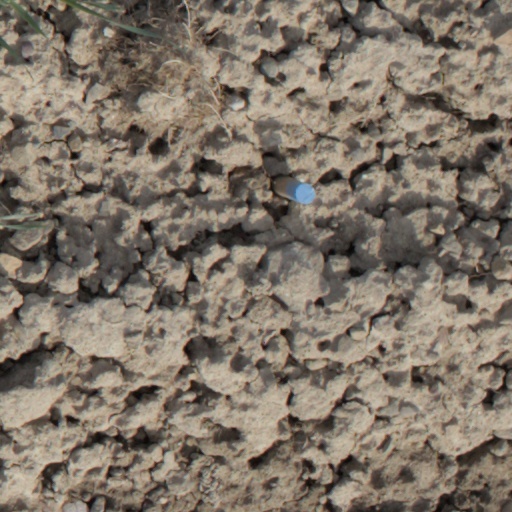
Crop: wheat